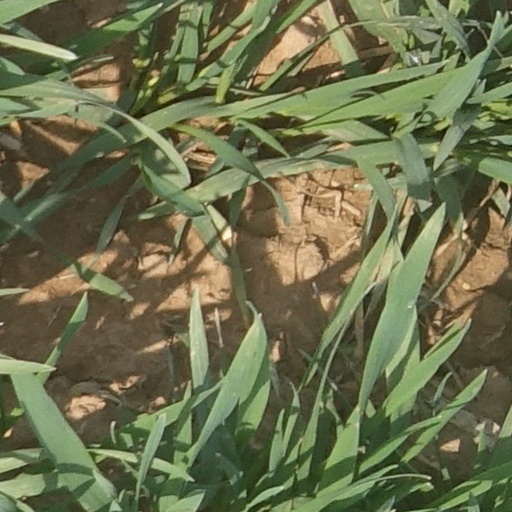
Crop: wheat